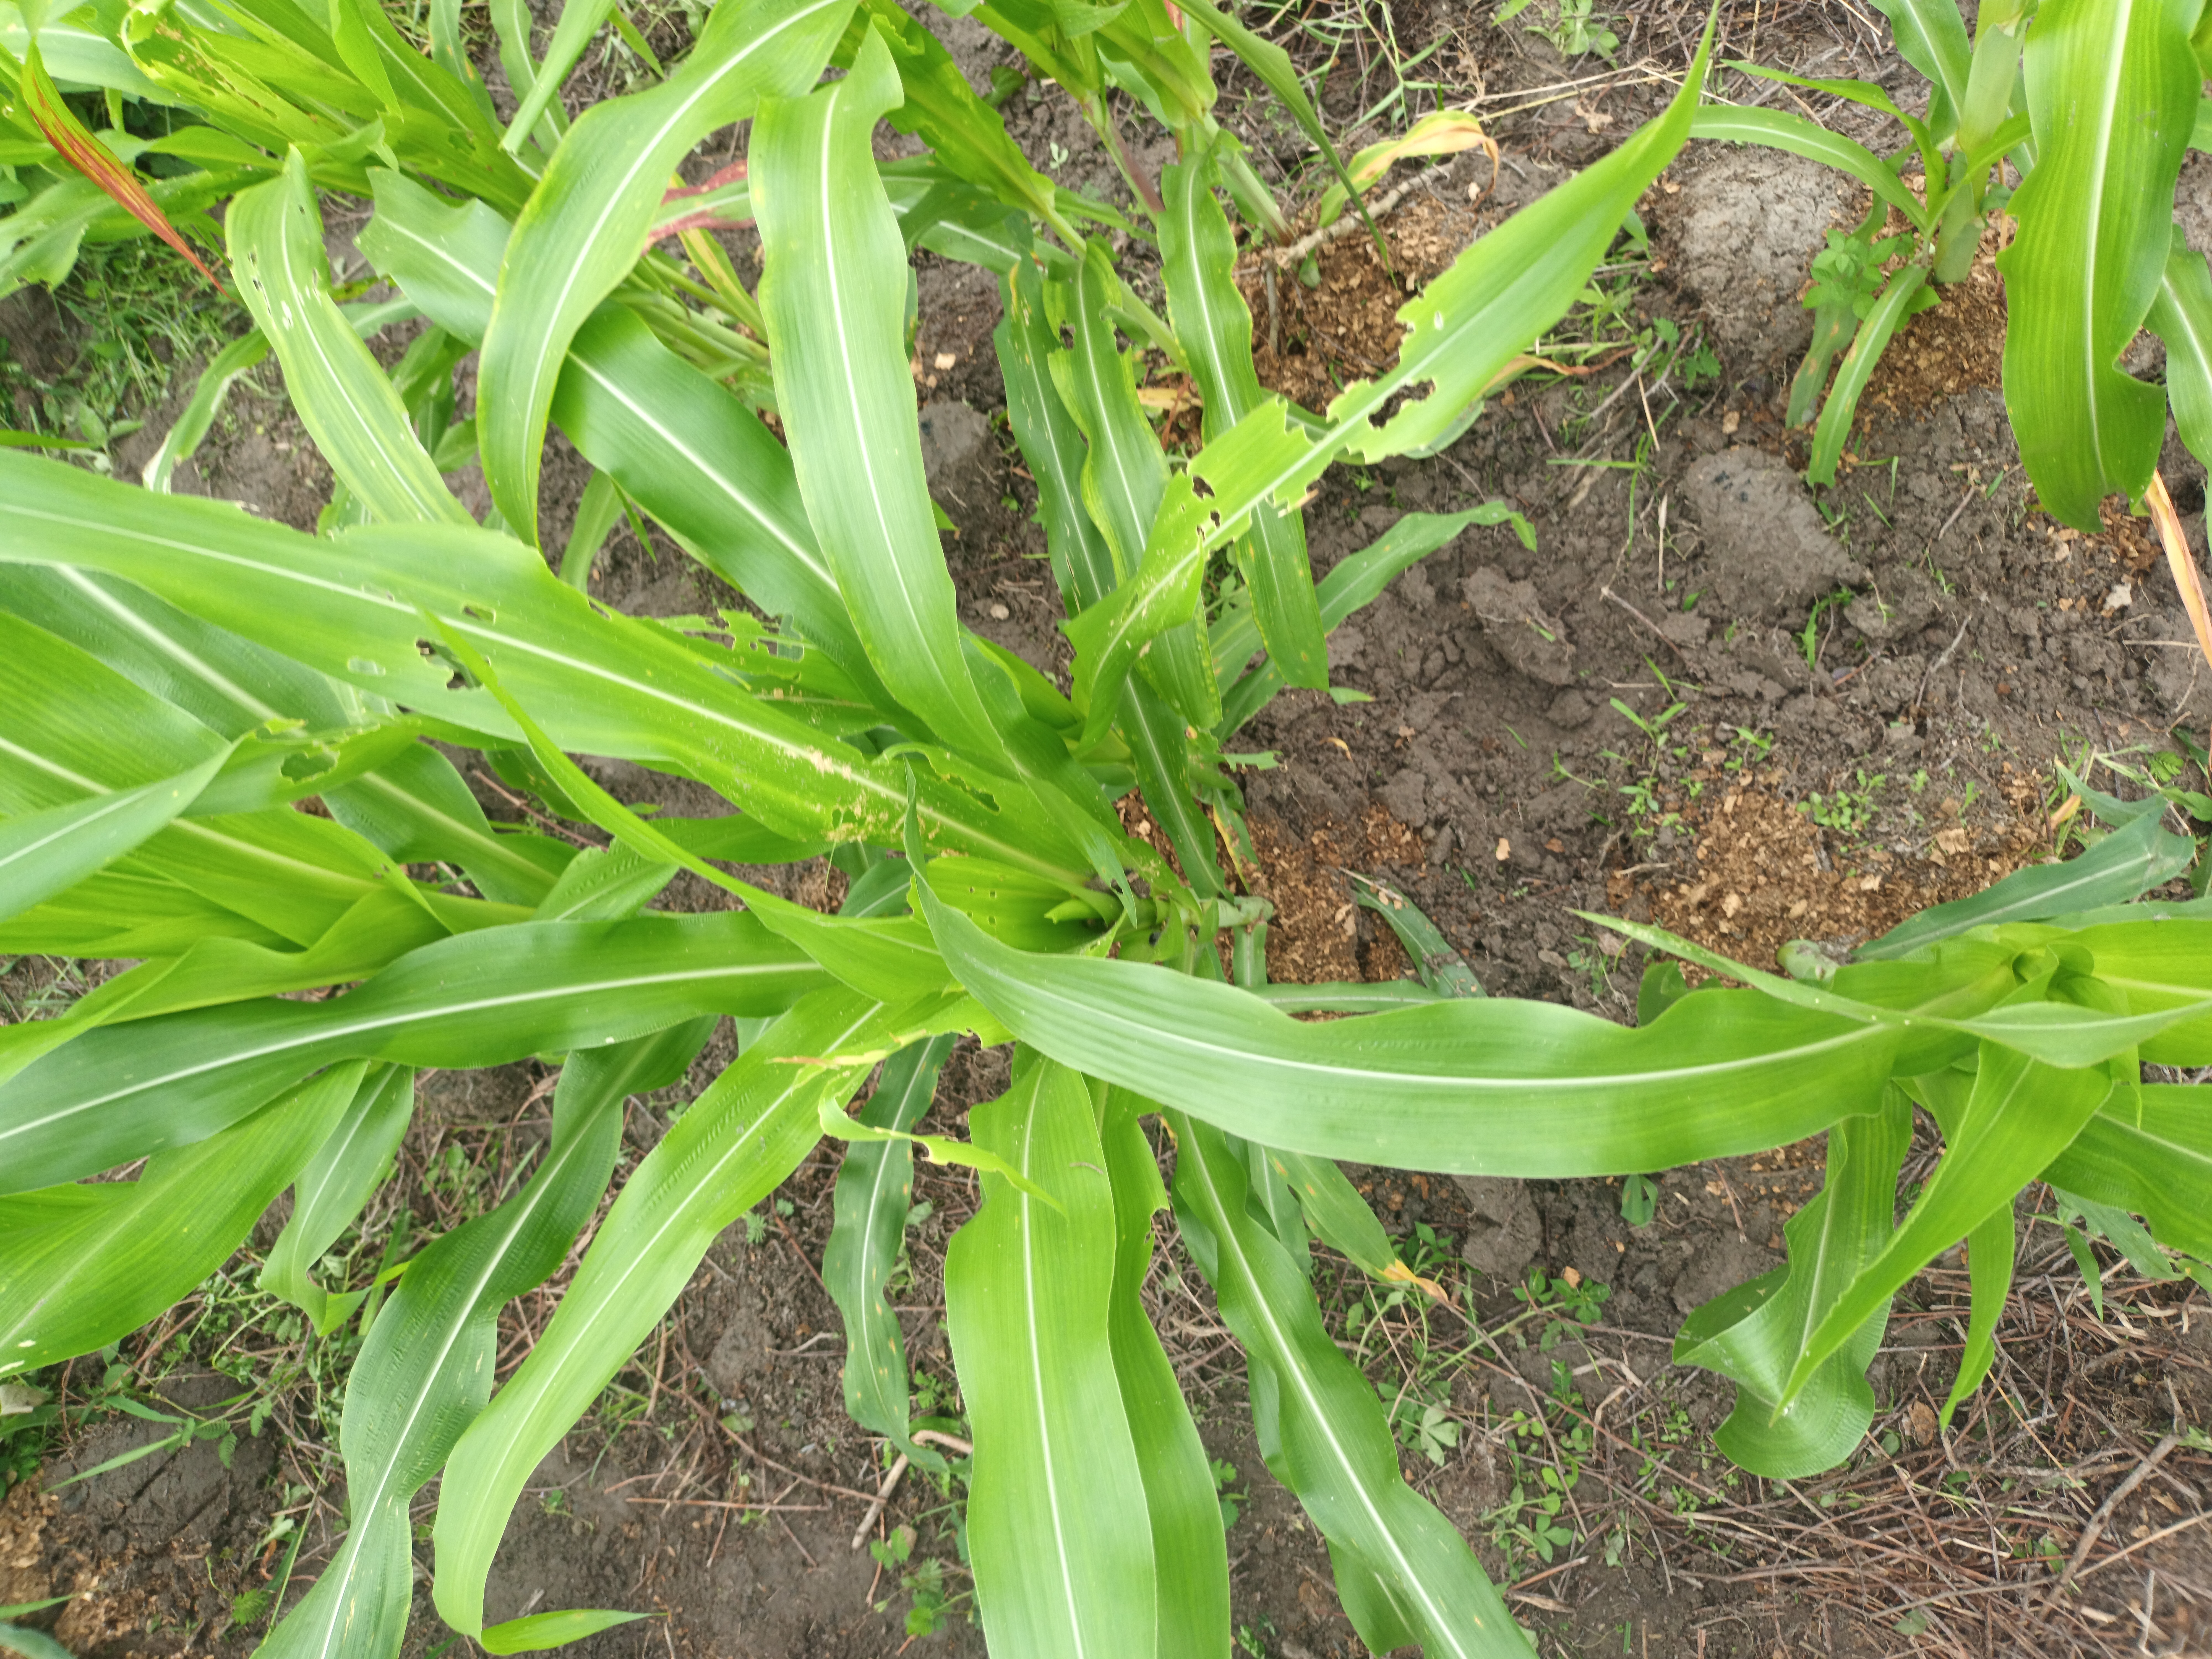
Label: spodoptera_frugiperda